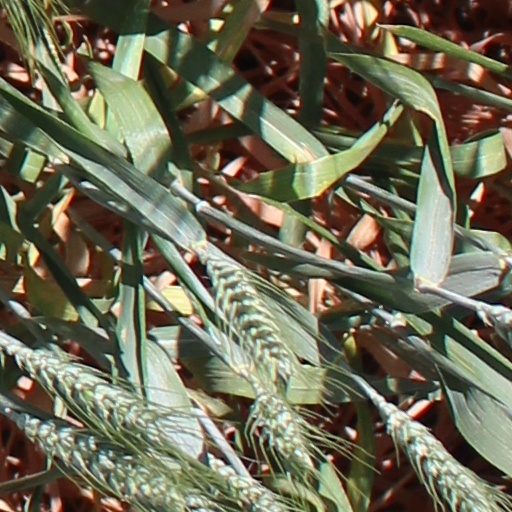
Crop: wheat